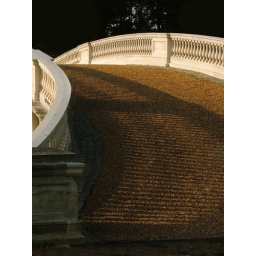
The newly finished bridge over the lake at Stoke Park Country Club